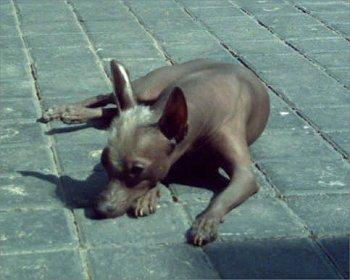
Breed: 220-n000069-Mexican_hairless